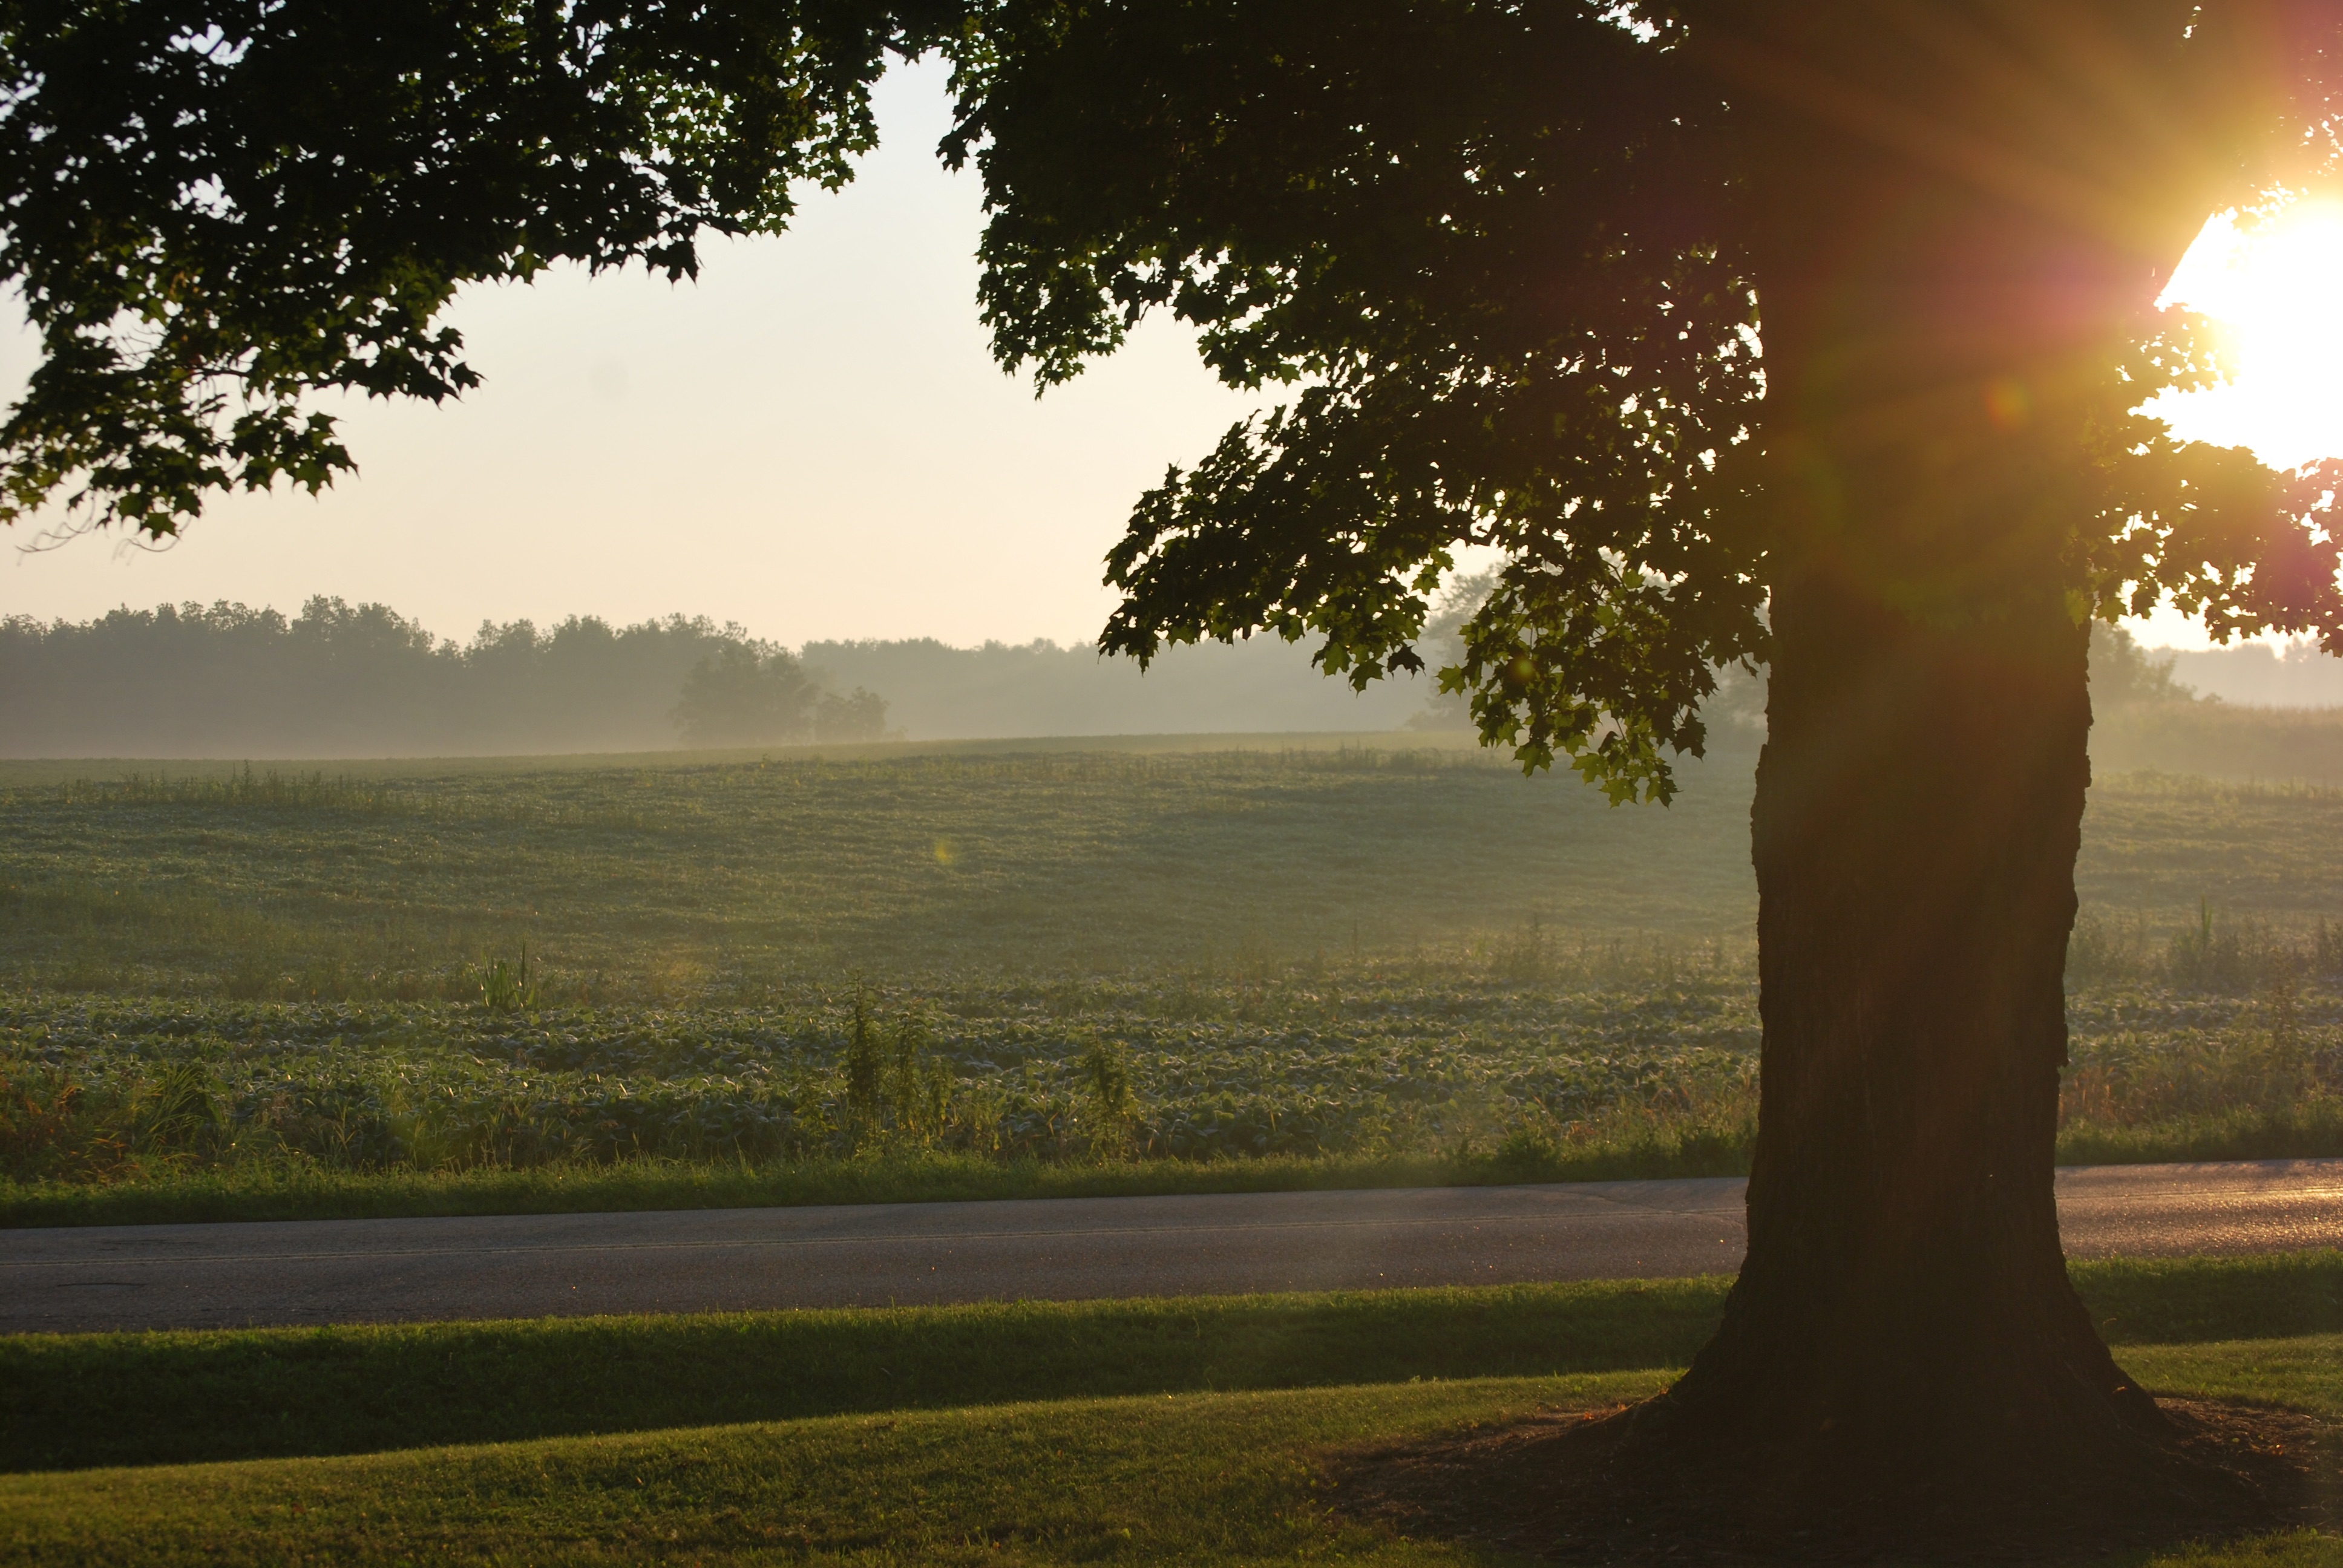
landscape, tree, nature, grass, light, plant, sun, sunrise, sunset, mist, field, sunlight, morning, leaf, hill, dawn, dusk, evening, reflection, autumn, rural area, atmospheric phenomenon, woody plant